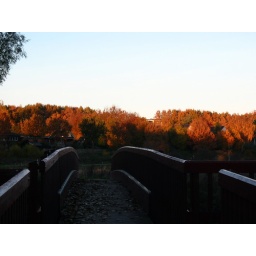
bridge over the river